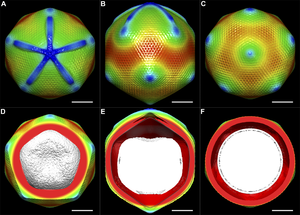
Reconstruction CryoEM du Mimivirus (Applying Only 5-fold Symmetry Averaging) A) – C) Mimivirus non-traité